Edita Horrell

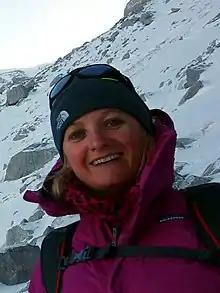

Edita Horrell (née Uksaitė), previously known as Edita Nichols, is a Lithuanian-born mountaineer and humanitarian aid worker. She became the first Lithuanian woman to reach the summit of Mount Everest, on 22 May 2013.